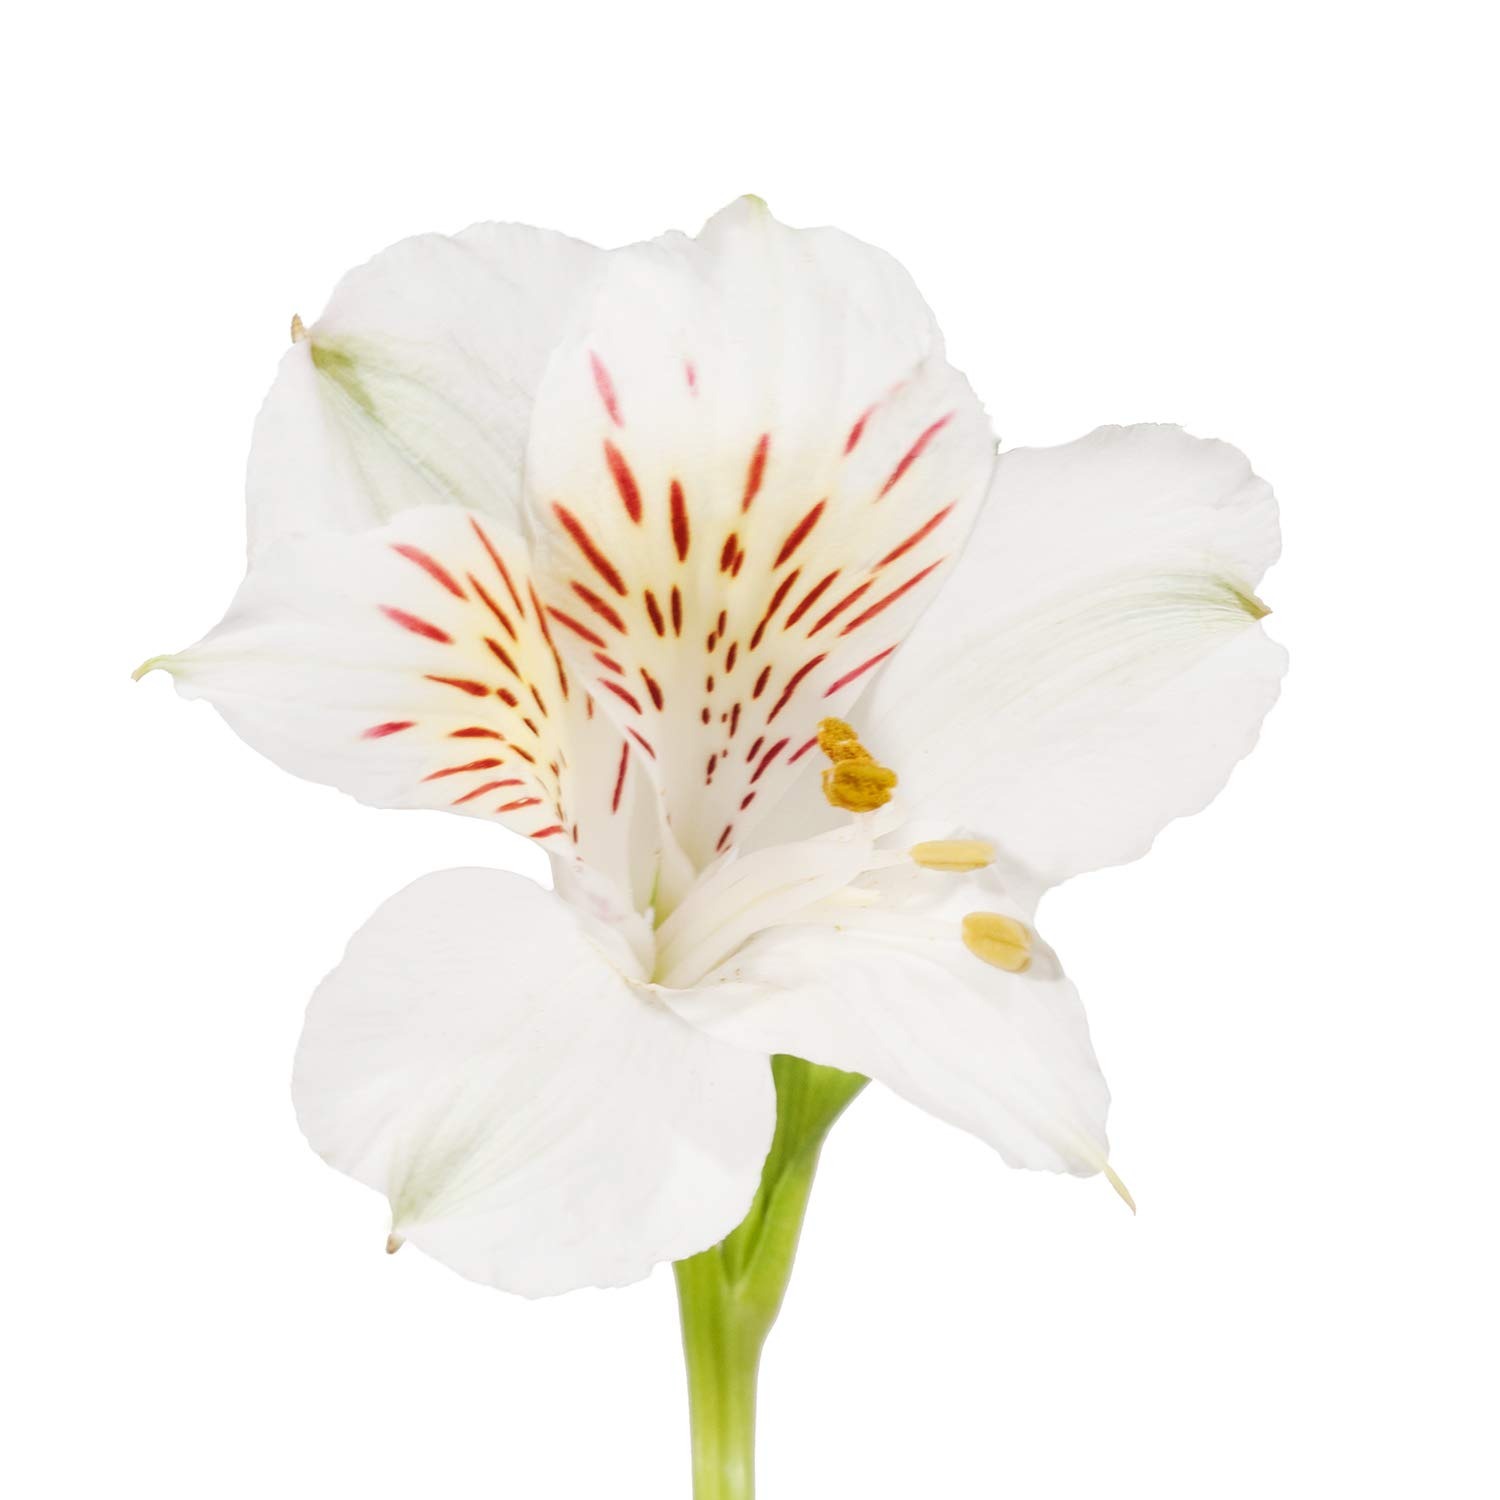
Item Name: White Alstroemeria Peruvian Lilies | 90 Stems | Floral Arrangements For Delivery By Bloomingmore | Home, Office, Wedding Decor, DIY, Party Event, Housewarming, Teacher and Engagement
Product Description: Alstroemeria are Peruvian lilies that have 3 to 5 blooms in each stem. They can be used as fillers and are the perfect addition to a “wildflower” arrangement. Pair with roses, bigger lilies, garden roses, and other favorite focal flowers. They make gorgeous wedding bouquets or arrangements on their own.
Value: 1.0
Unit: Count

Price: 106.98